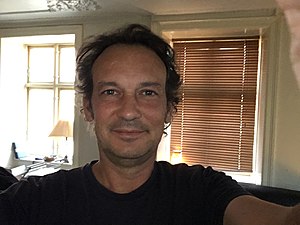
Nikolaj Egelund
Jens Nikolaj Egelund Christensen er en dansk filmkomponist.